Dropzone

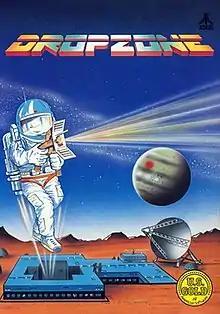

Dropzone is a horizontally scrolling shooter developed by Archer Maclean (under the name Arena Graphics) for Atari 8-bit computers and published in 1984 by U.S. Gold. It was ported to the Commodore 64, and later released for the Nintendo Entertainment System, Game Boy, Game Gear, and Game Boy Color. Ports for Master System and Sega Genesis were also announced, but never released.